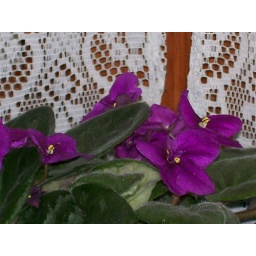
these live near the kitchen sink